Antonin Raymond

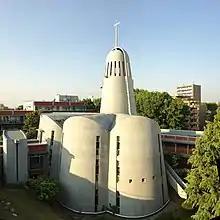
Divine Word Seminary Chapel of Nanzan University, Nagoya (1962)

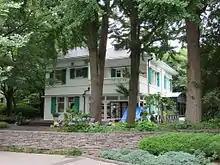
Ehrismann Residence, Yamate (1927)

When Wright left, Raymond set up his own office, he advertised himself as a specialist in reinforced concrete. He was aware of its textural properties from Cass Gilbert, its structural ones from Wright, and its benefits in relation to earthquake proofing. His first major independent project in 1921 was to design Hoshi Pharmaceutical School, which was one of the first reinforced concrete buildings in Tokyo. Raymond used precast concrete to form decorative elements for the building, such as window mullions. In a partially successful experiment, he used wooden formwork to imprint a texture onto the concrete (but he chose to cover it up).